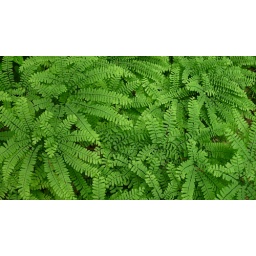
Tee hee.From our little walking tour of the super-cool native plant garden hidden in the woods at Lake Junaluska.